Dual-threat quarterback

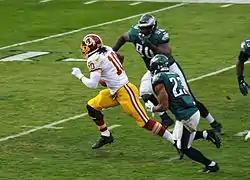
Robert Griffin III ("left, running") was often touted as a dynamic dual-threat talent in the early 2010s

As Young, Cunningham, and Elway all retired between 1998 and 2001, a new generation of mobile quarterbacks was ushered in. Donovan McNabb was drafted by the Eagles in 1999, beginning a successful quarterbacking career, in which his running ability was frequently noted. In 2000, McNabb joined Douglass (1972) and Cunningham (1987–1990) as players to lead their teams in both passing and rushing yards. On his mobility, McNabb once joked, "I think you run a lot better when you don't want to be hit." After sustaining an injury in the 2003 season, there was speculation as to whether McNabb would be able to retain his mobility, with Ray Buchanan stating, "We'd probably rather see McNabb, because he's not as mobile right now"; McNabb responded, stating he would "just let people continue" to doubt his mobility and strive to showcase it "when the time comes".